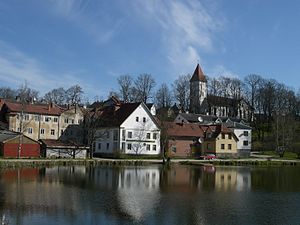
Talsi
Talsi er beliggende i Talsis distrikt i det vestlige Letland og fik byrettigheder i 1917. Byen er kendt som "Byen på de ni bakker" – ni bakker der omgiver søerne Vilkmuiža og Talsi. Før Letlands selvstændighed i 1918 var byen også kendt på sit tyske navn Talsen.